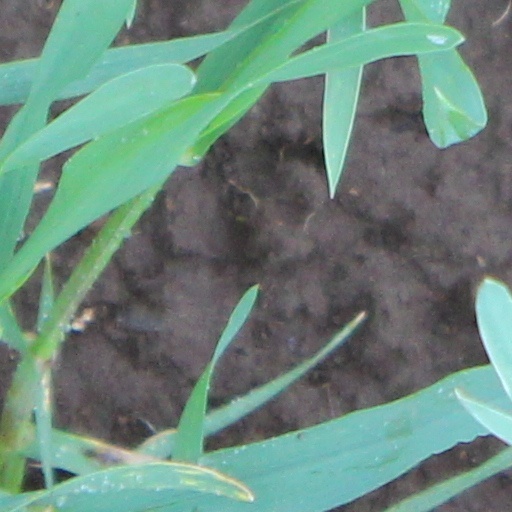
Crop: wheat